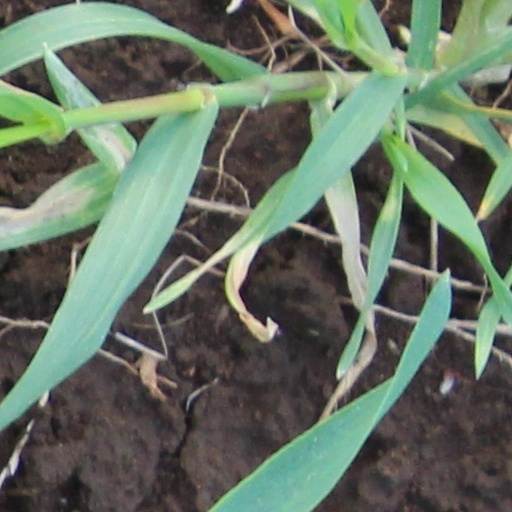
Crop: wheat